Pulakeshin II

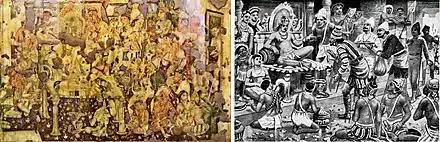
Original frescoes in Ajanta Cave 1, and corresponding artistic depiction of Pulakeshin receiving envoys from Persia. Earlier scholars believed that Pulakeshin received an envoy from the Sasanian emperor of Persia, based on the Ajanta cave painting, but this theory is no longer considered correct.

The Chinese pilgrim Xuanzang attests that Pulakeshin ruled an extensive, militarily powerful and economically prosperous empire through several loyal vassals. The Aihole inscription states that Pulakeshin's empire was bound by the oceans on three sides, suggesting that he ruled a vast portion of the Indian peninsula to the south of the Vindhyas. However, there is no evidence that he was able to annex the extreme southern kingdoms of the Cholas, the Keralas (Cheras), and the Pandyas to his empire.